Main North railway line, New South Wales

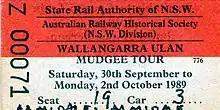
Wallangarra rail ticket 1989

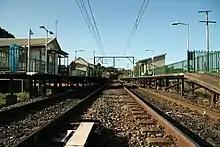
Cowan station

The Great Northern Railway was the original mainline between Sydney and Brisbane. The first section of the Main North line opened in 1857 from the port of Newcastle to East Maitland as the Hunter River Railway Company""'s line. At a public meeting for the company's establishment in 1853, William Charles Wentworth envisioned the line's extension to Scone up north and Sydney down south. The line was then extended to Victoria Street, Maitland in 1858. It was extended to Singleton in 1863, Muswellbrook in 1869, Scone in 1871 and Murrurundi in 1872.